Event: Nepal Earthquake
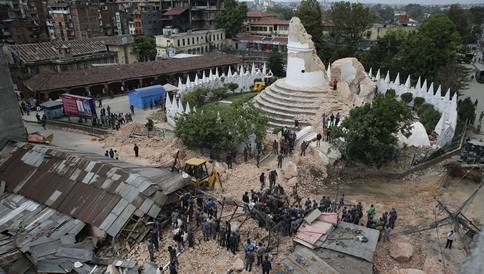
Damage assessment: damage